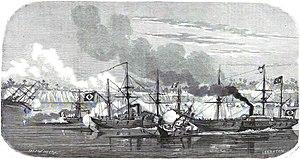
BATAILLE NAVALE DE RIACHUELO, DANS LES EAUX DU PARANA, ENTRE LES ESCADRES BRÉSILIENNE ET PARAGUÉENNE (11 juio). - D'après un dessin envoyé par M. Félix Vogeli.
La guerre de la Triple-Alliance, au sens strict, a opposé du 1ᵉʳ mai 1865 au 1ᵉʳ mars 1870 une coalition composée de l'empire du Brésil, de l’Argentine et de l’Uruguay, au Paraguay. Cette guerre a commencé entre le Paraguay et le Brésil le 12 novembre 1864, les deux autres Alliés ne se liguant qu'au début 1865. C'est pourquoi les dates 1864-1870 sont souvent données. Ce conflit a été provoqué par la crainte du Paraguay d'un retournement de l'équilibre entre les quatre pays du bassin du Rio de la Plata à la suite du soutien du Brésil au renversement d'un gouvernement uruguayen, son allié, par un parti hostile. Il a servi ensuite aux deux principaux Alliés, le Brésil et l'Argentine, à régler à leur profit les litiges territoriaux portant sur des superficies considérables qui les opposaient au Paraguay depuis l'éviction de la Couronne d'Espagne de la région. La population paraguayenne a été réduite à moins de moitié, voire à moins du tiers, avec un déséquilibre inouï à l'ère moderne entre femmes et hommes.
Francisco Solano López, né à Asuncion, le 24 juillet 1827 et mort à Cerro Corá, le 1ᵉʳ mars 1870, est un homme d'État qui fut Maréchal et chef suprême héréditaire du Paraguay de 1862 à 1870.
La franc-maçonnerie en Amérique latine est présente dans la plus grande partie des pays qui forment l'Amérique latine, elle constitue en nombre de membres, la zone géographique la plus dense après les États-Unis. Elle prend des formes diverses dont l’histoire générale reste en 2017 à établir, mais elle est assez souvent mentionnée dans l'histoire de ces pays, notamment du fait qu'un nombre important des acteurs de l'indépendance vis-à-vis de l'Espagne et du Portugal furent francs-maçons.